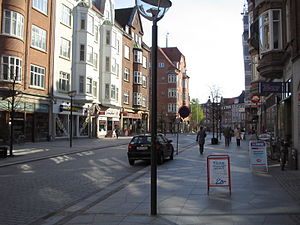
Boulevarden (Aalborg)
Boulevarden, 2005
Boulevarden er en gade i Aalborg Centrum. Gaden blev i 1911 gennembrudt sydfra for skabe forbindelse mellem havnen og byens nye banegård.